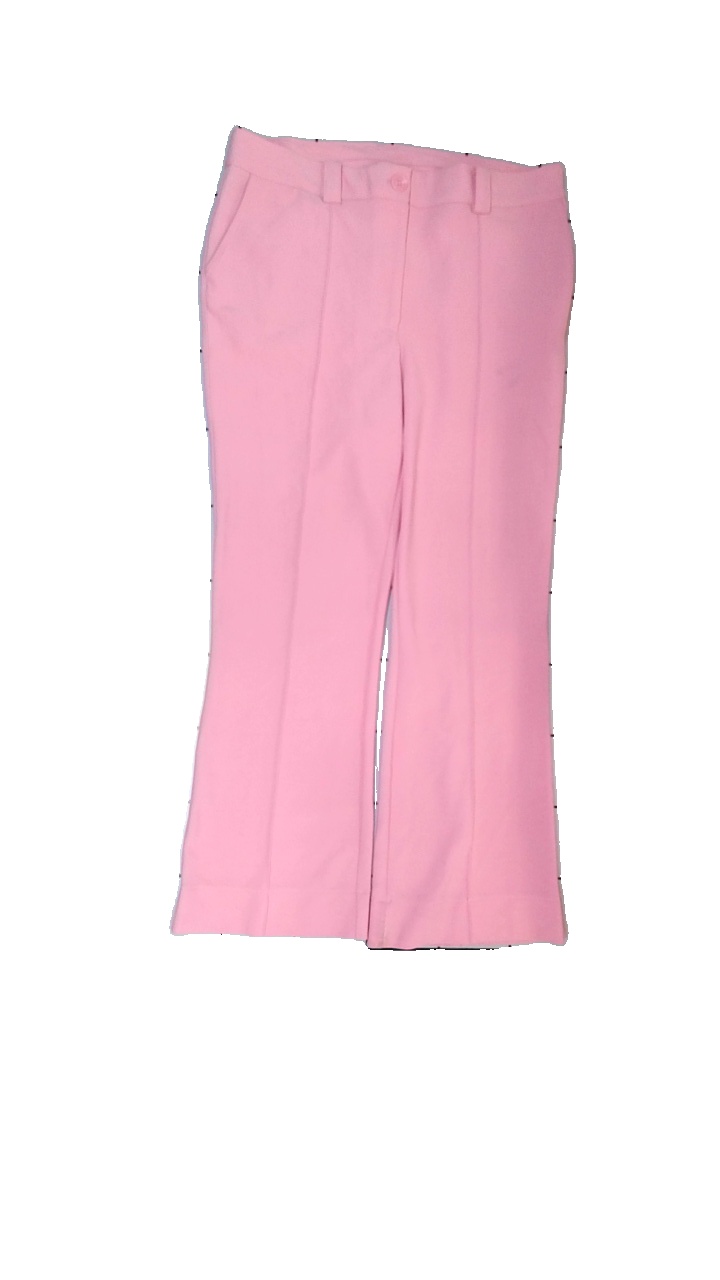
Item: Trousers (Ladies)
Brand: H&m
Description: Långa rosa byxor
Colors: Pink
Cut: Long
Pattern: Other
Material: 80% polyester 20% elastan
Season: All
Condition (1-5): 3
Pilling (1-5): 5
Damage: smuts fläckar
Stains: Minor
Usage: Export
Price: <50